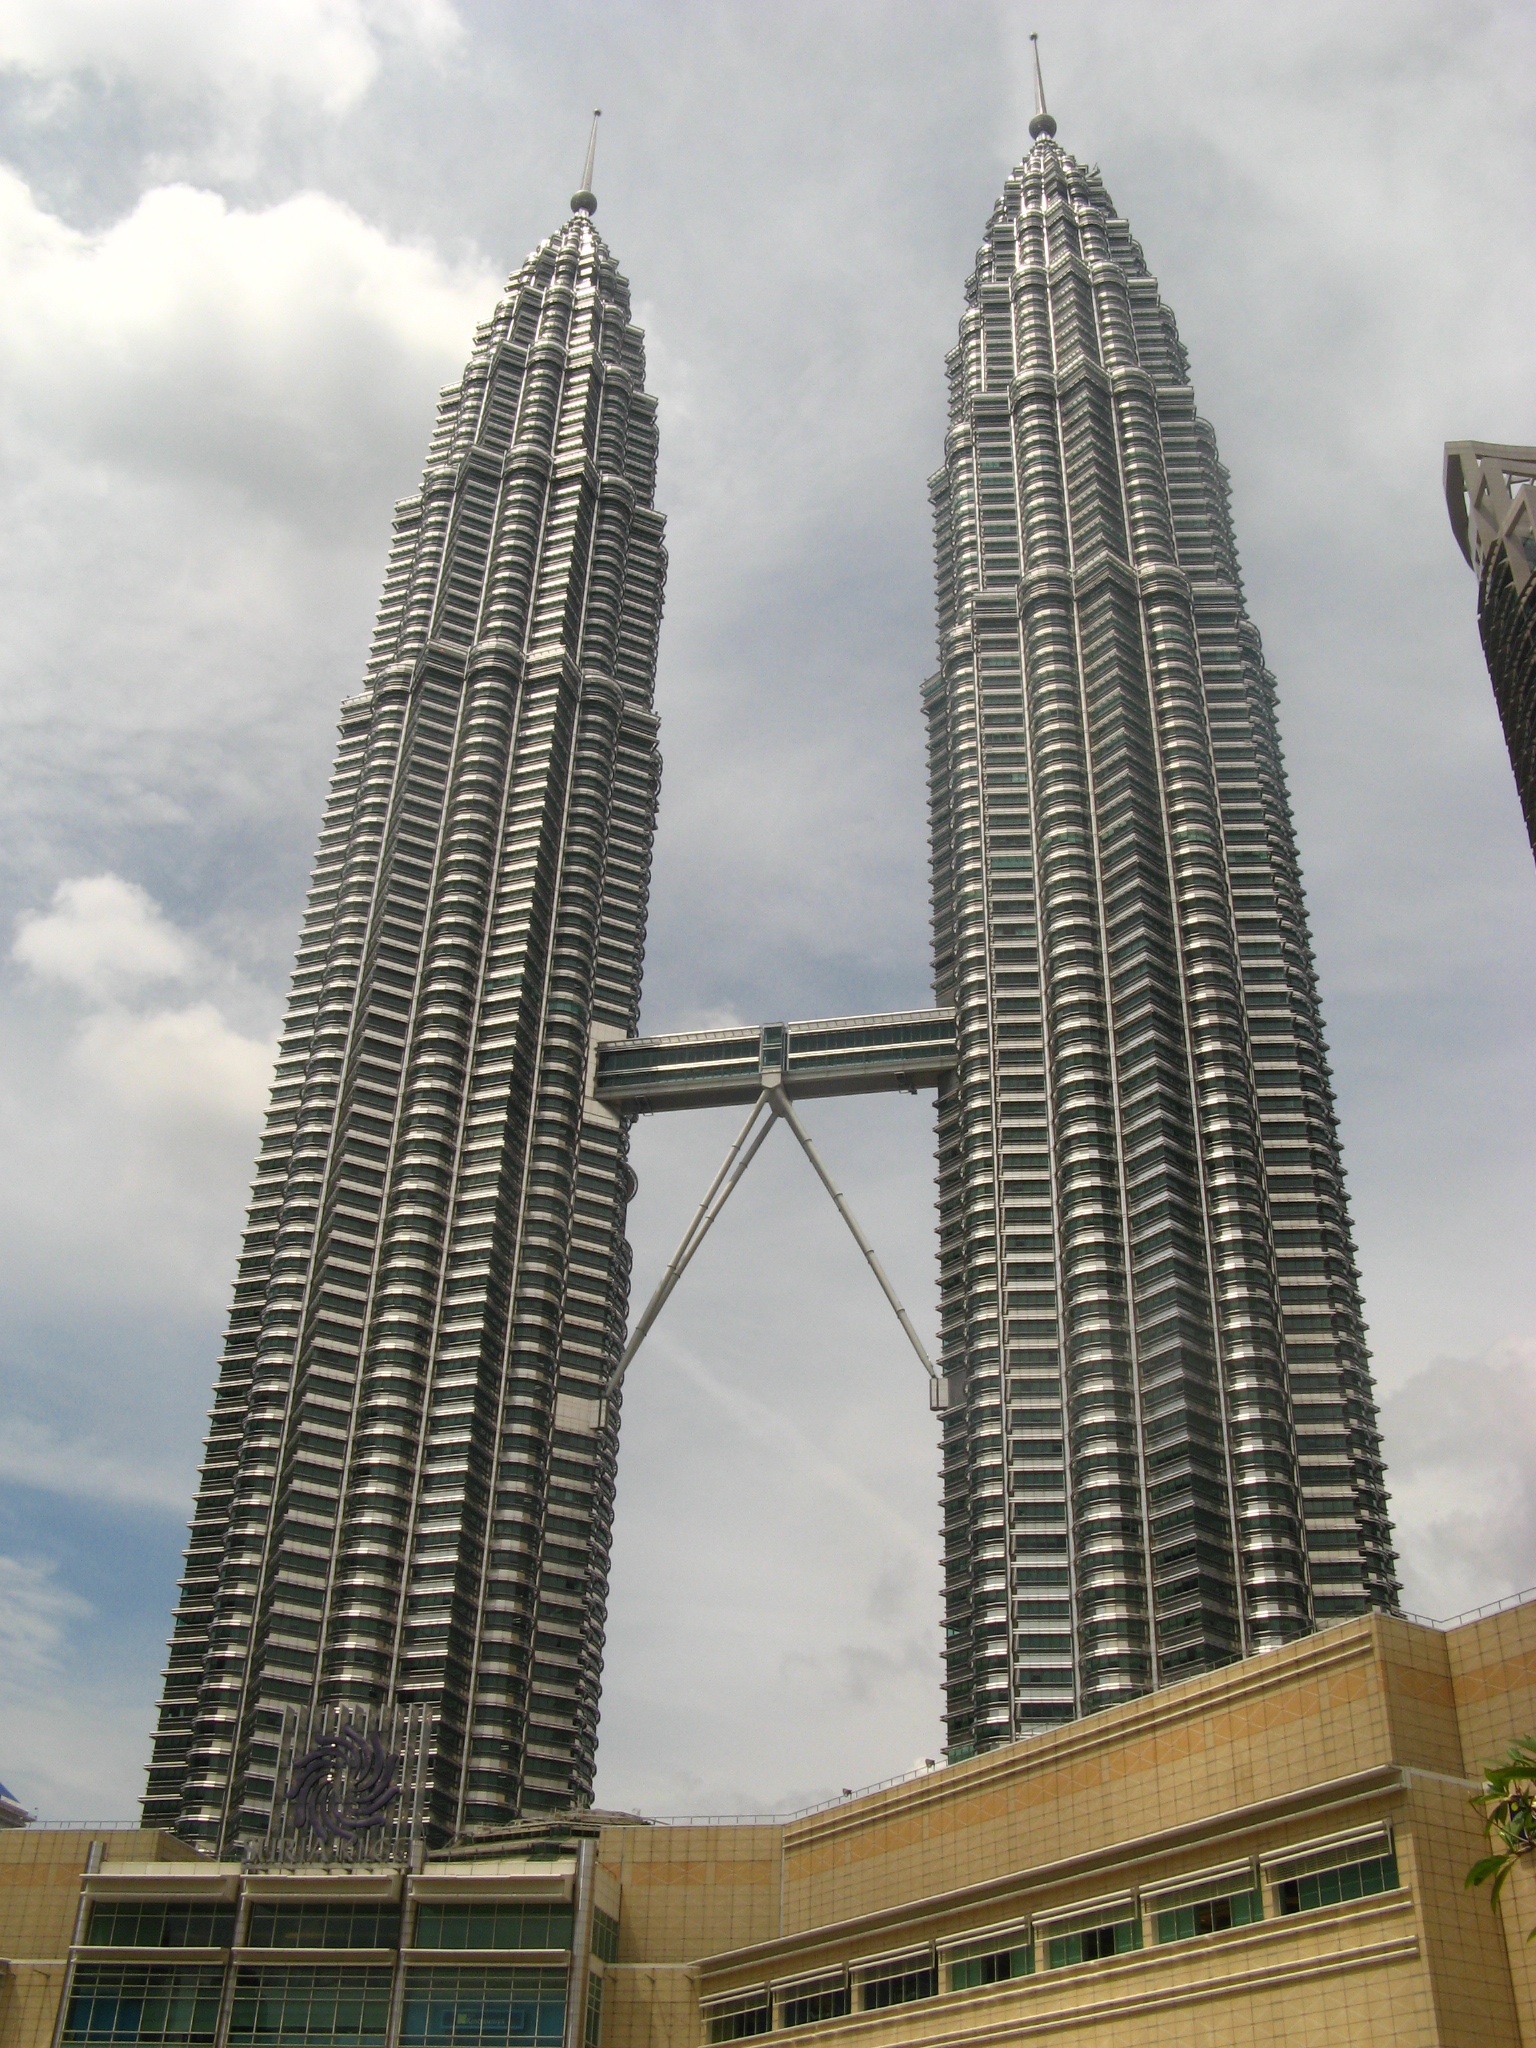
architecture, building, skyscraper, downtown, tower, landmark, facade, tower block, spire, malaysia, condominium, metropolitan area, petronas tower, pteronas